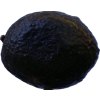
Label: black_avocado